Wild animal suffering

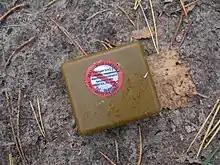
Oral rabies vaccine in bait

Existing ways that individual animals suffering in the wild are aided include providing medical care to sick and injured animals, vaccinating animals to prevent disease, taking care of orphaned animals, rescuing animals who are trapped, or in natural disasters, taking care of the needs of animals who are starving or thirsty, sheltering animals who are suffering due to weather conditions, and using contraception to regulate population sizes.